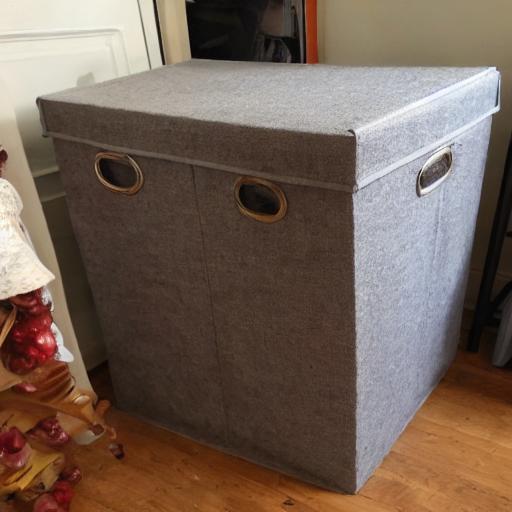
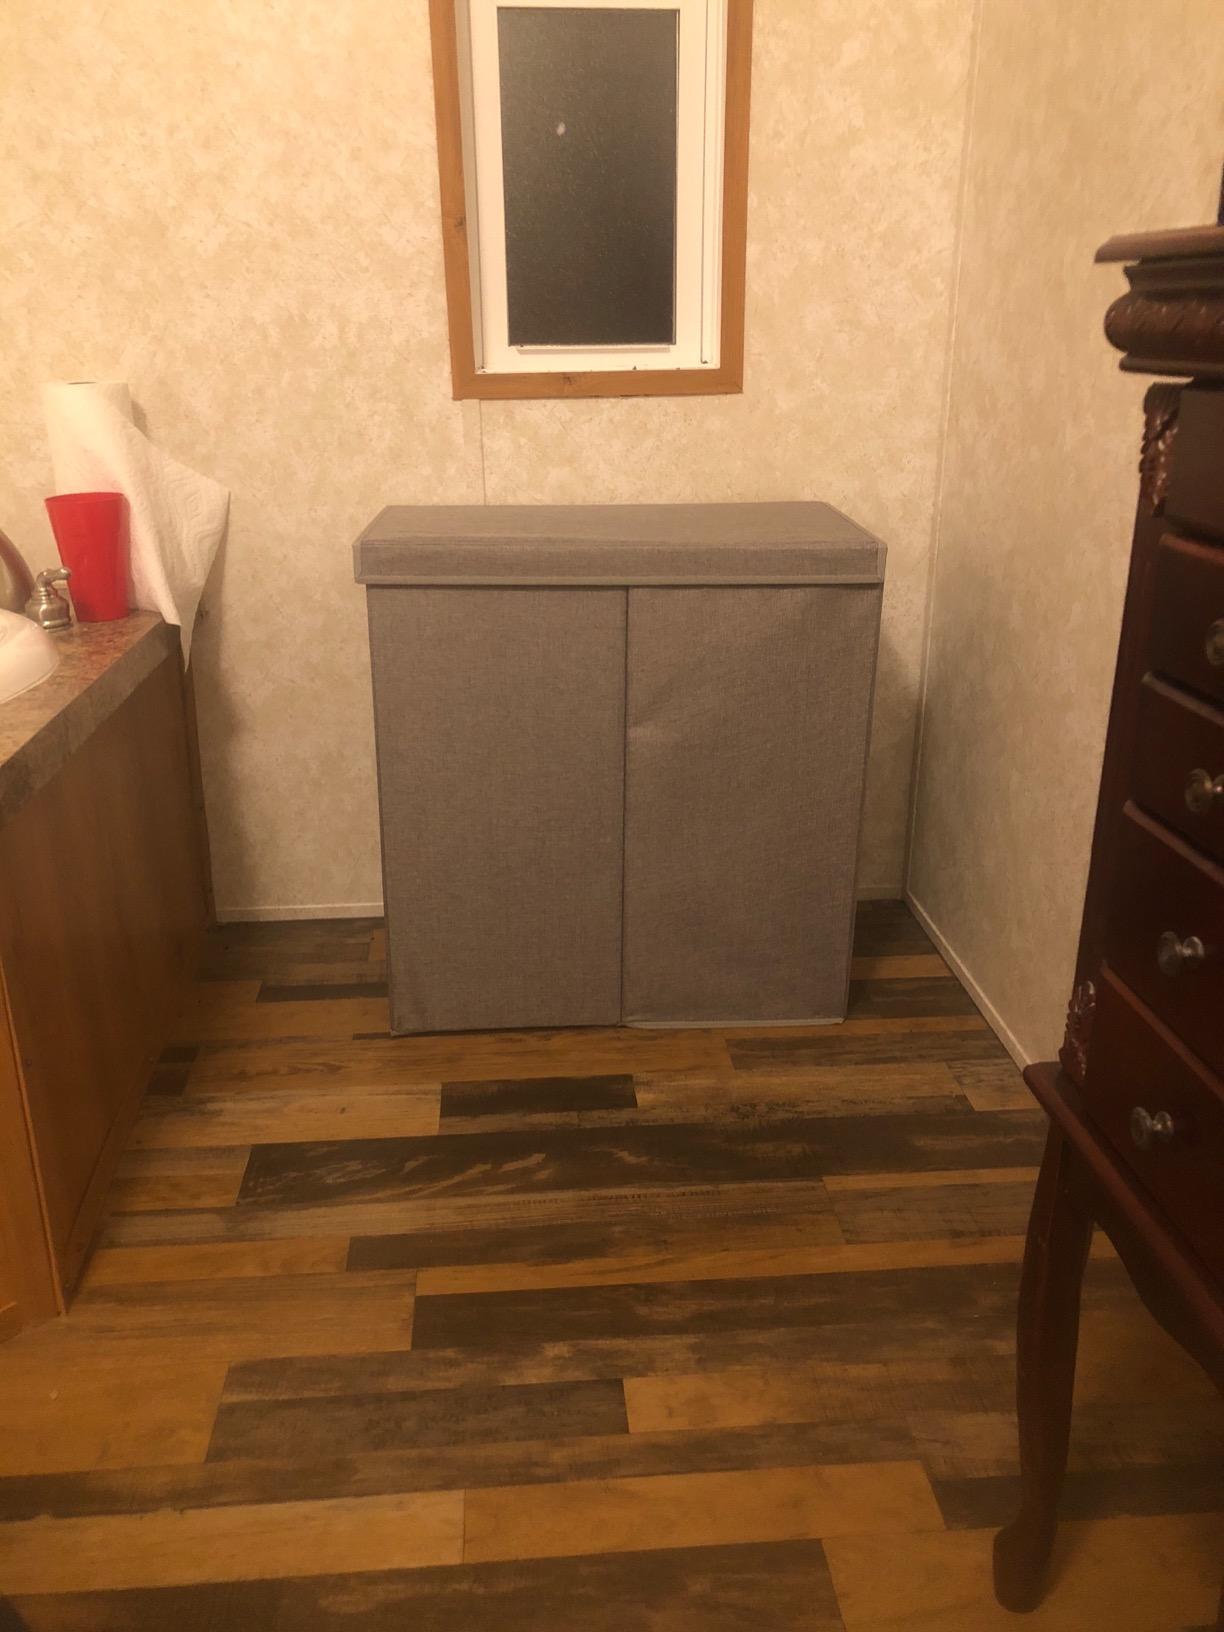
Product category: items_hamper
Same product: no